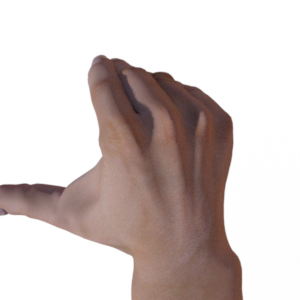
Label: rock